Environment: real
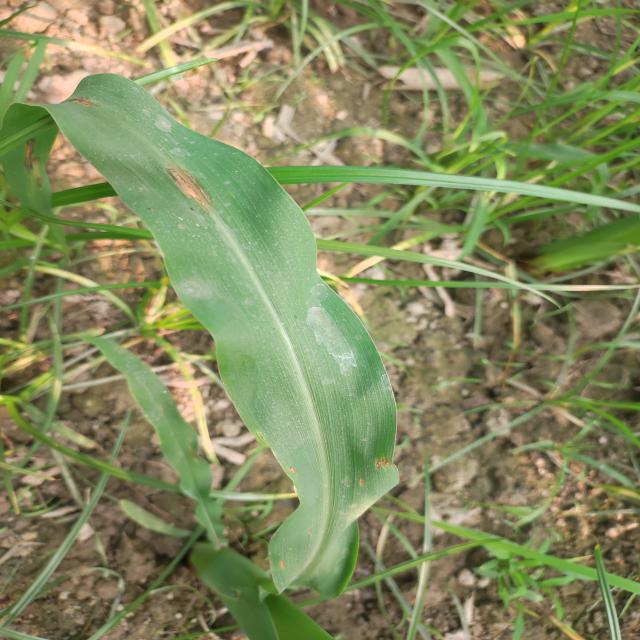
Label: northern_corn_leaf_blight